Yakiv Smolii

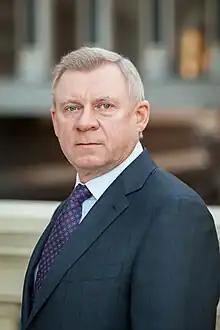
Photo by Julia Berezovska

Yakiv Vasyliovych Smolii (born 1 February 1961) is a Ukrainian economist and banker and former chairman of the National Bank of Ukraine. He was acting governor of the National Bank from 11 May 2017 (when Valeriia Hontareva resigned) until the Ukrainian parliament elected him governor on 15 March 2018. Smolii was dismissed by the parliament on 3 July 2020 after he had tendered his resignation, he claimed he had done this as a result of long-standing political pressure.